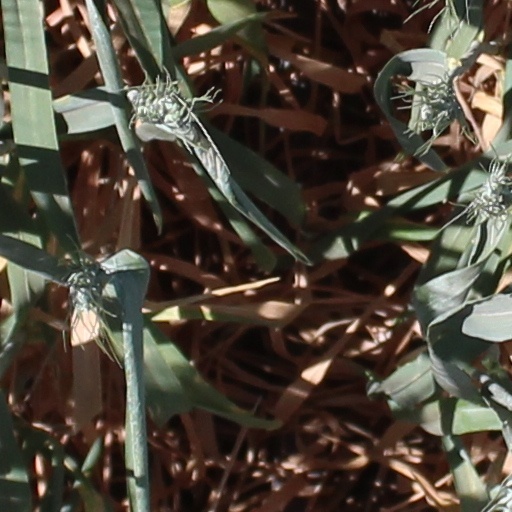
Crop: wheat